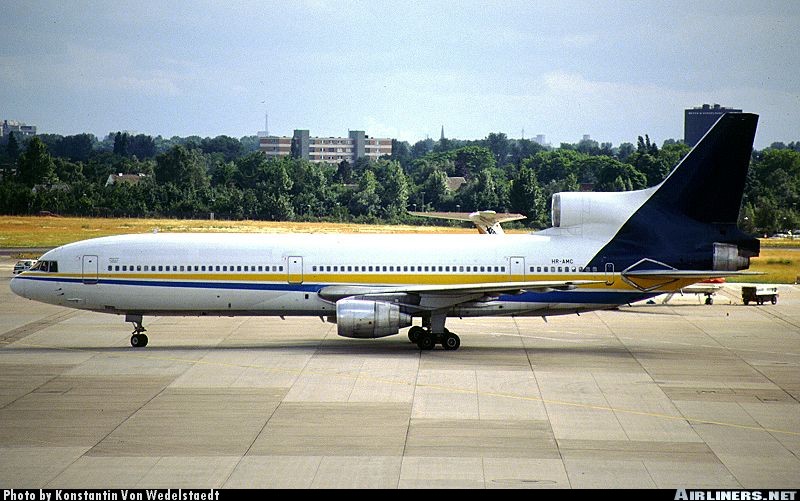
Vehicle type: Planes